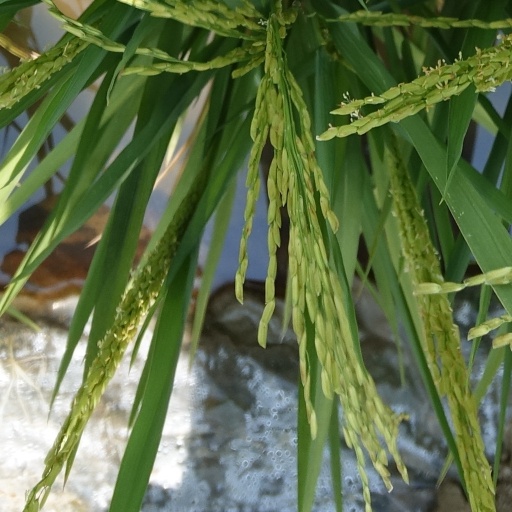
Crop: rice